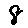
Label: 8